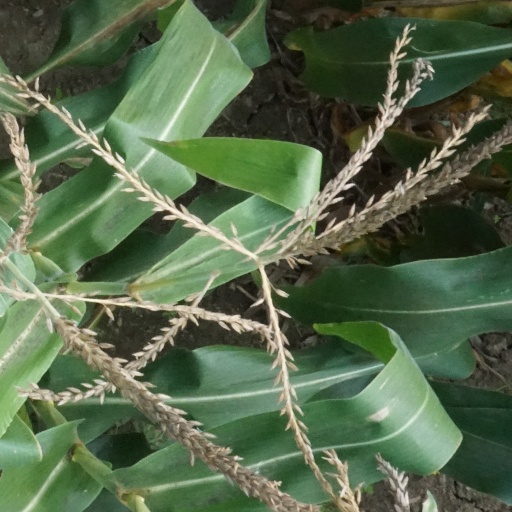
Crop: maize; corn